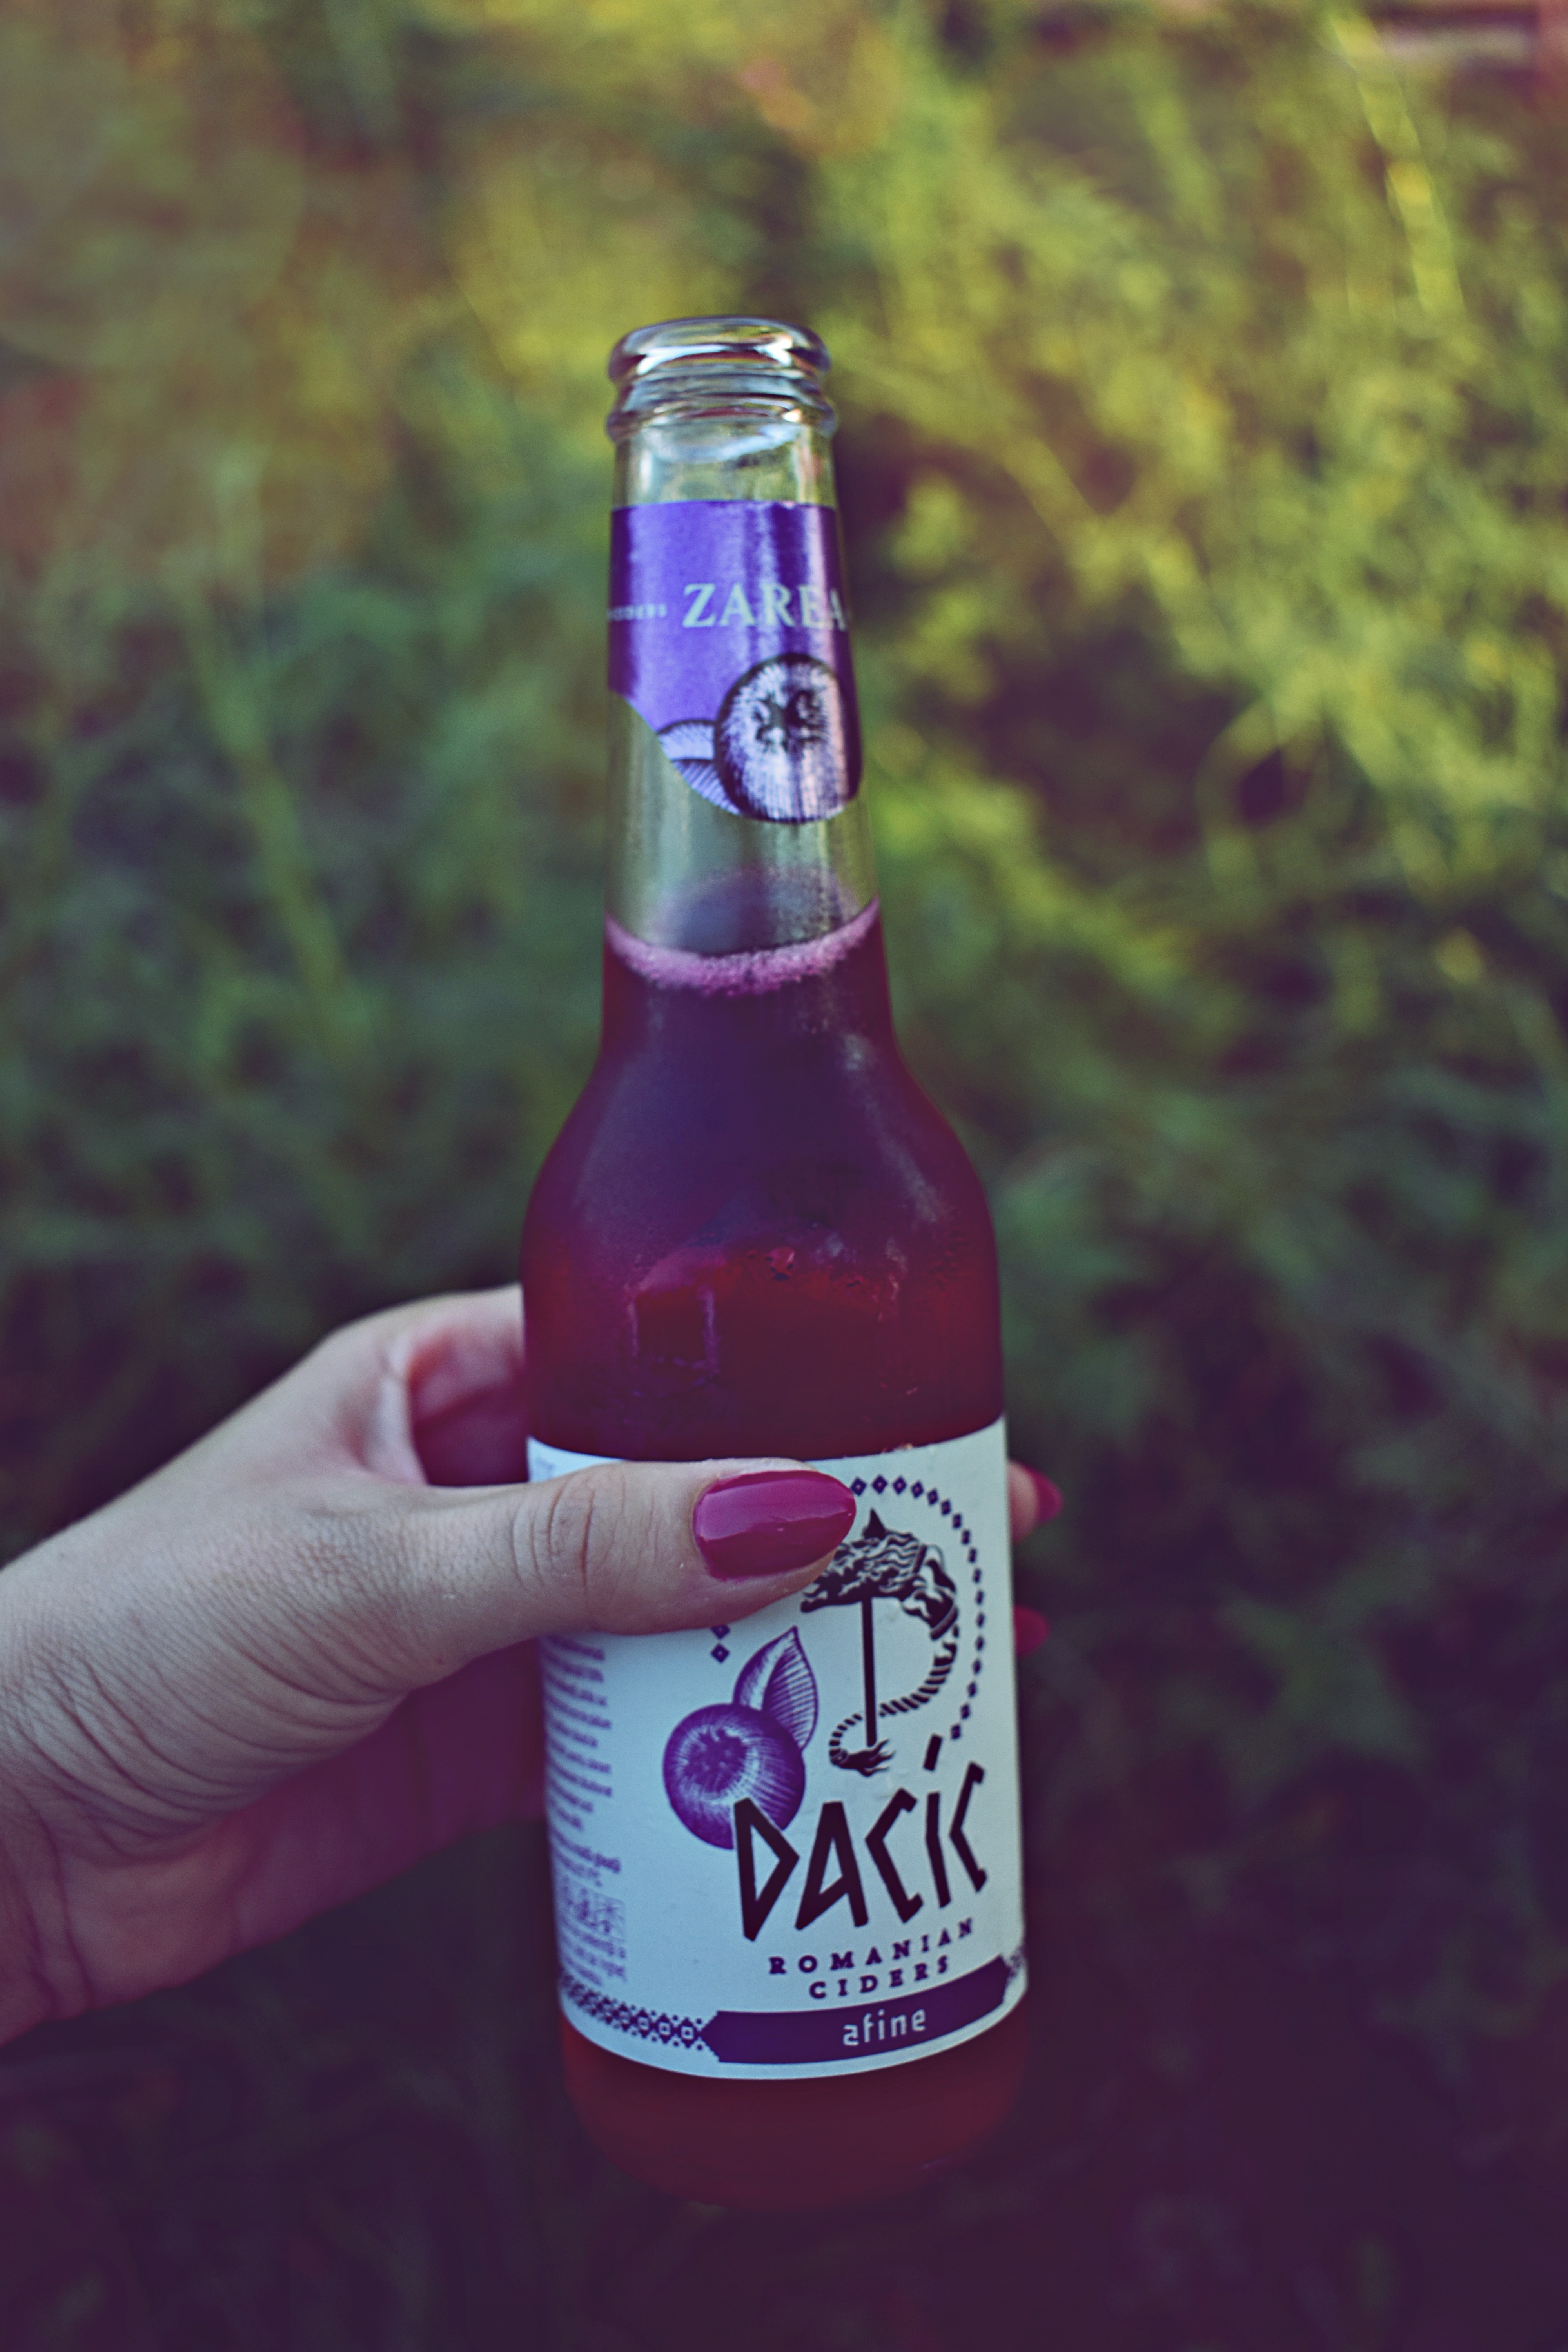
drink, bottle, purple, liqueur, pink, glass bottle, alcoholic beverage, alcohol, distilled beverage, finger, soft drink, plant, liquid, beer, non alcoholic beverage